Santa Rosa–Swift Creek culture

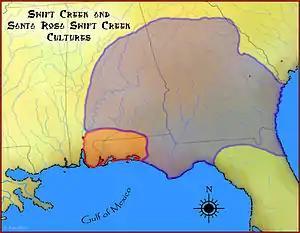
A map showing the geographical extent of the Swift Creek culture

The Santa Rosa–Swift Creek culture was characterized by the appearance of elaborate ceremonial complexes, increasing social and political complexity, mound burial, permanent settlements, population growth, and an increasing reliance on cultigens. "Santa Rosa" is associated with the archeological site Santa Rosa Island, Santa Rosa County, Florida. "Swift Creek" is associated with the archeological site near Swift Creek, Bibb County, Georgia.